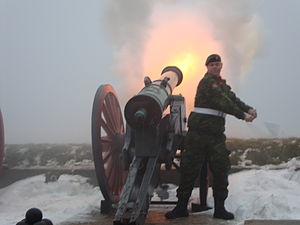
Prinsesse Josephine / Fødsel
Kanonsalut fra Kronborg Slot i anledning af Prinsesse Josephines fødsel 8. januar 2011.
Kongelige tvillinger til tronfølgen i Danmark markeres med kanonsaltut fra Kronborg den 8. januar 2011
Hendes Kongelige Højhed Prinsesse Josephine prinsesse til Danmark, komtesse af Monpezat, er anden datter og fjerde barn af Kronprins Frederik og Kronprinsesse Mary. Prinsesse Josephine er nummer 5 i den danske tronfølge og nr. 324b i den britiske tronfølge.